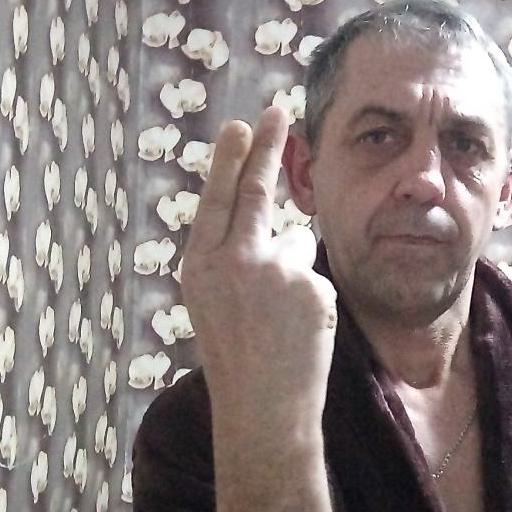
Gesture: two_up_inverted